Tall ship

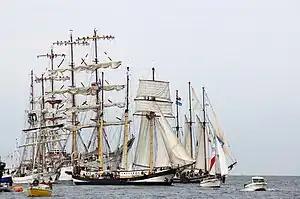
Group of "tall ships" at Hanse Sail 2010

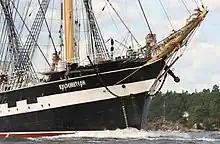
The tall ship "Kruzenshtern"

A tall ship is a large, traditionally-rigged sailing vessel. Popular modern tall ship rigs include topsail schooners, brigantines, brigs and barques. "Tall ship" can also be defined more specifically by an organization, such as for a race or festival.